Thornton-in-Craven railway station

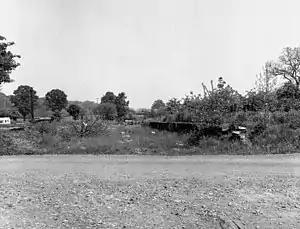
Site of Thornton-in-Craven railway station (1984)

Thornton-in-Craven railway station served the small village of Thornton-in-Craven in North Yorkshire (formerly the West Riding of Yorkshire), England. It was a stop on the Leeds and Bradford Extension Railway between , and Bradford.